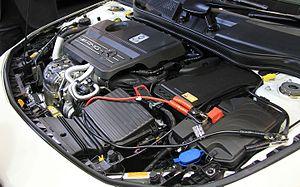
La Mercedes-Benz Classe A Type 176 est une voiture compacte fabriqué par Mercedes-Benz de 2012 à 2018. Elle fut restylée en 2015. La 176 est la troisième génération de la Classe A et remplace la Type 169.